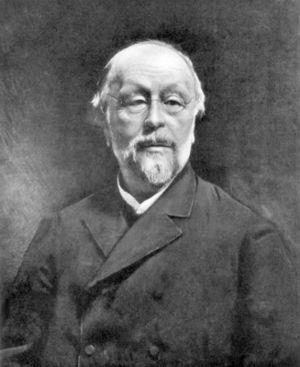
L'art de la conversation, considéré comme l'un des fleurons de la culture classique française, désigne une pratique développée en France aux XVIIᵉ et XVIIIᵉ siècles, devenue un spectacle pour toute l'Europe et caractérisée par la recherche d'une dimension esthétique et hédoniste dans les échanges mondains. Dans les ouvrages traitant de l'art de la conversation dans la France classique, les auteurs ne délimitent pas cet art protéiforme dans ses formes ou ses codes. L'expression concerne originellement la conversation mondaine, mais ses pratiques et ses valeurs se sont répandues dans l'ensemble de la société cultivée, ont eu une influence importante dans la littérature, et le terme désigne plus généralement un art littéraire au sens classique de ce terme.